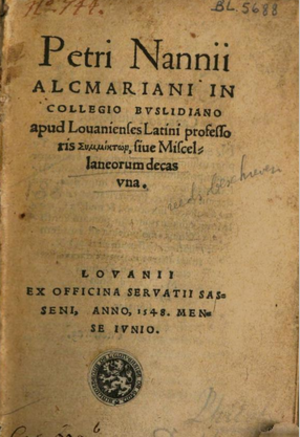
Pieter Nanninck, latinisé en Petrus Nannius, né en 1500 à Alkmaar, mort le 21 juillet 1557 à Louvain, est un philologue, traducteur, écrivain et poète humaniste néerlandais.